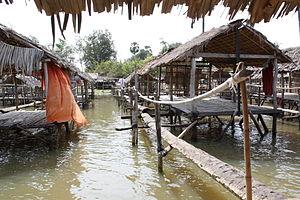
Tonlé Bati désigne un site à 30 kilomètres environ de Phnom Penh. Le complexe touristique est connu pour ses temples angkoriens d’une part et pour son lac d’autre part.